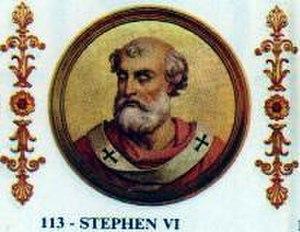
Étienne VI est le 113ᵉ pape.
Les tombes papales dans l'ancienne basilique Saint-Pierre, alors appelée basilique de Constantin, se situaient à l'emplacement de la Basilique Saint-Pierre du Vatican. Elles sont construites à partir du Vᵉ siècle jusqu'au XVIᵉ siècle. La majorité de ces tombes a été détruite entre le XVIᵉ siècle et le XVIIᵉ siècle, en raison de la démolition de la vieille basilique Saint-Pierre, à l'exception d'une tombe détruite lors du Sac de Rome par les Sarrasins. Le reste a été transféré, pour une partie dans la basilique, moderne, de Saint-Pierre du Vatican, implantée sur le site de la basilique primitive mais aussi, pour quelques-unes, dans d'autres églises de Rome.